National Guard of Russia

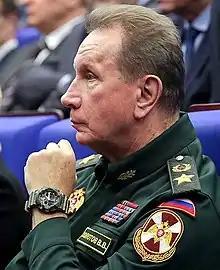
The first Director of the National Guard Viktor Zolotov. The emblem of the National Guard can be seen in an embroidered patch on his arm

In April 2016, the National Guard was expected to be vested with the right to request federal, state and local authorities, officials and citizens documents, reference and other materials required for decision-making on the issues referred to their spheres of activity, as well as to suspend or limit in emergency situations the use of any communications networks and communications means, and to exercise the right to the priority use of these communications networks and communications means. According to the draft provisions, the National Guard would to be allowed to shoot without warning "if delay in using them (firearms) could create a direct threat to the life or health of a citizen or National Guard soldier." According to the same draft provisions, the corps cannot exercise armed force against pregnant women, disabled people and minors, except for self-defense and other exceptional situations, although it will be authorized to block cars and pedestrians in extraordinary situations and use citizens' motor vehicles to come to the scene of an extraordinary event or chase criminals. Despite the draft provisions, Russian Duma's Committee on Defense made the recommendation to allow the National Guard to shoot into crowds. According to an amendment passed into the draft law, a serviceman of the National Guard has no right to use weapons in a crowded area, excluding the use of weapons in order to prevent terror attack, freeing hostages, repelling a group or armed attack on important state objects or cargos. Under similar conditions, the legislative amendments granted the National Guard the right to search individuals' vehicles.